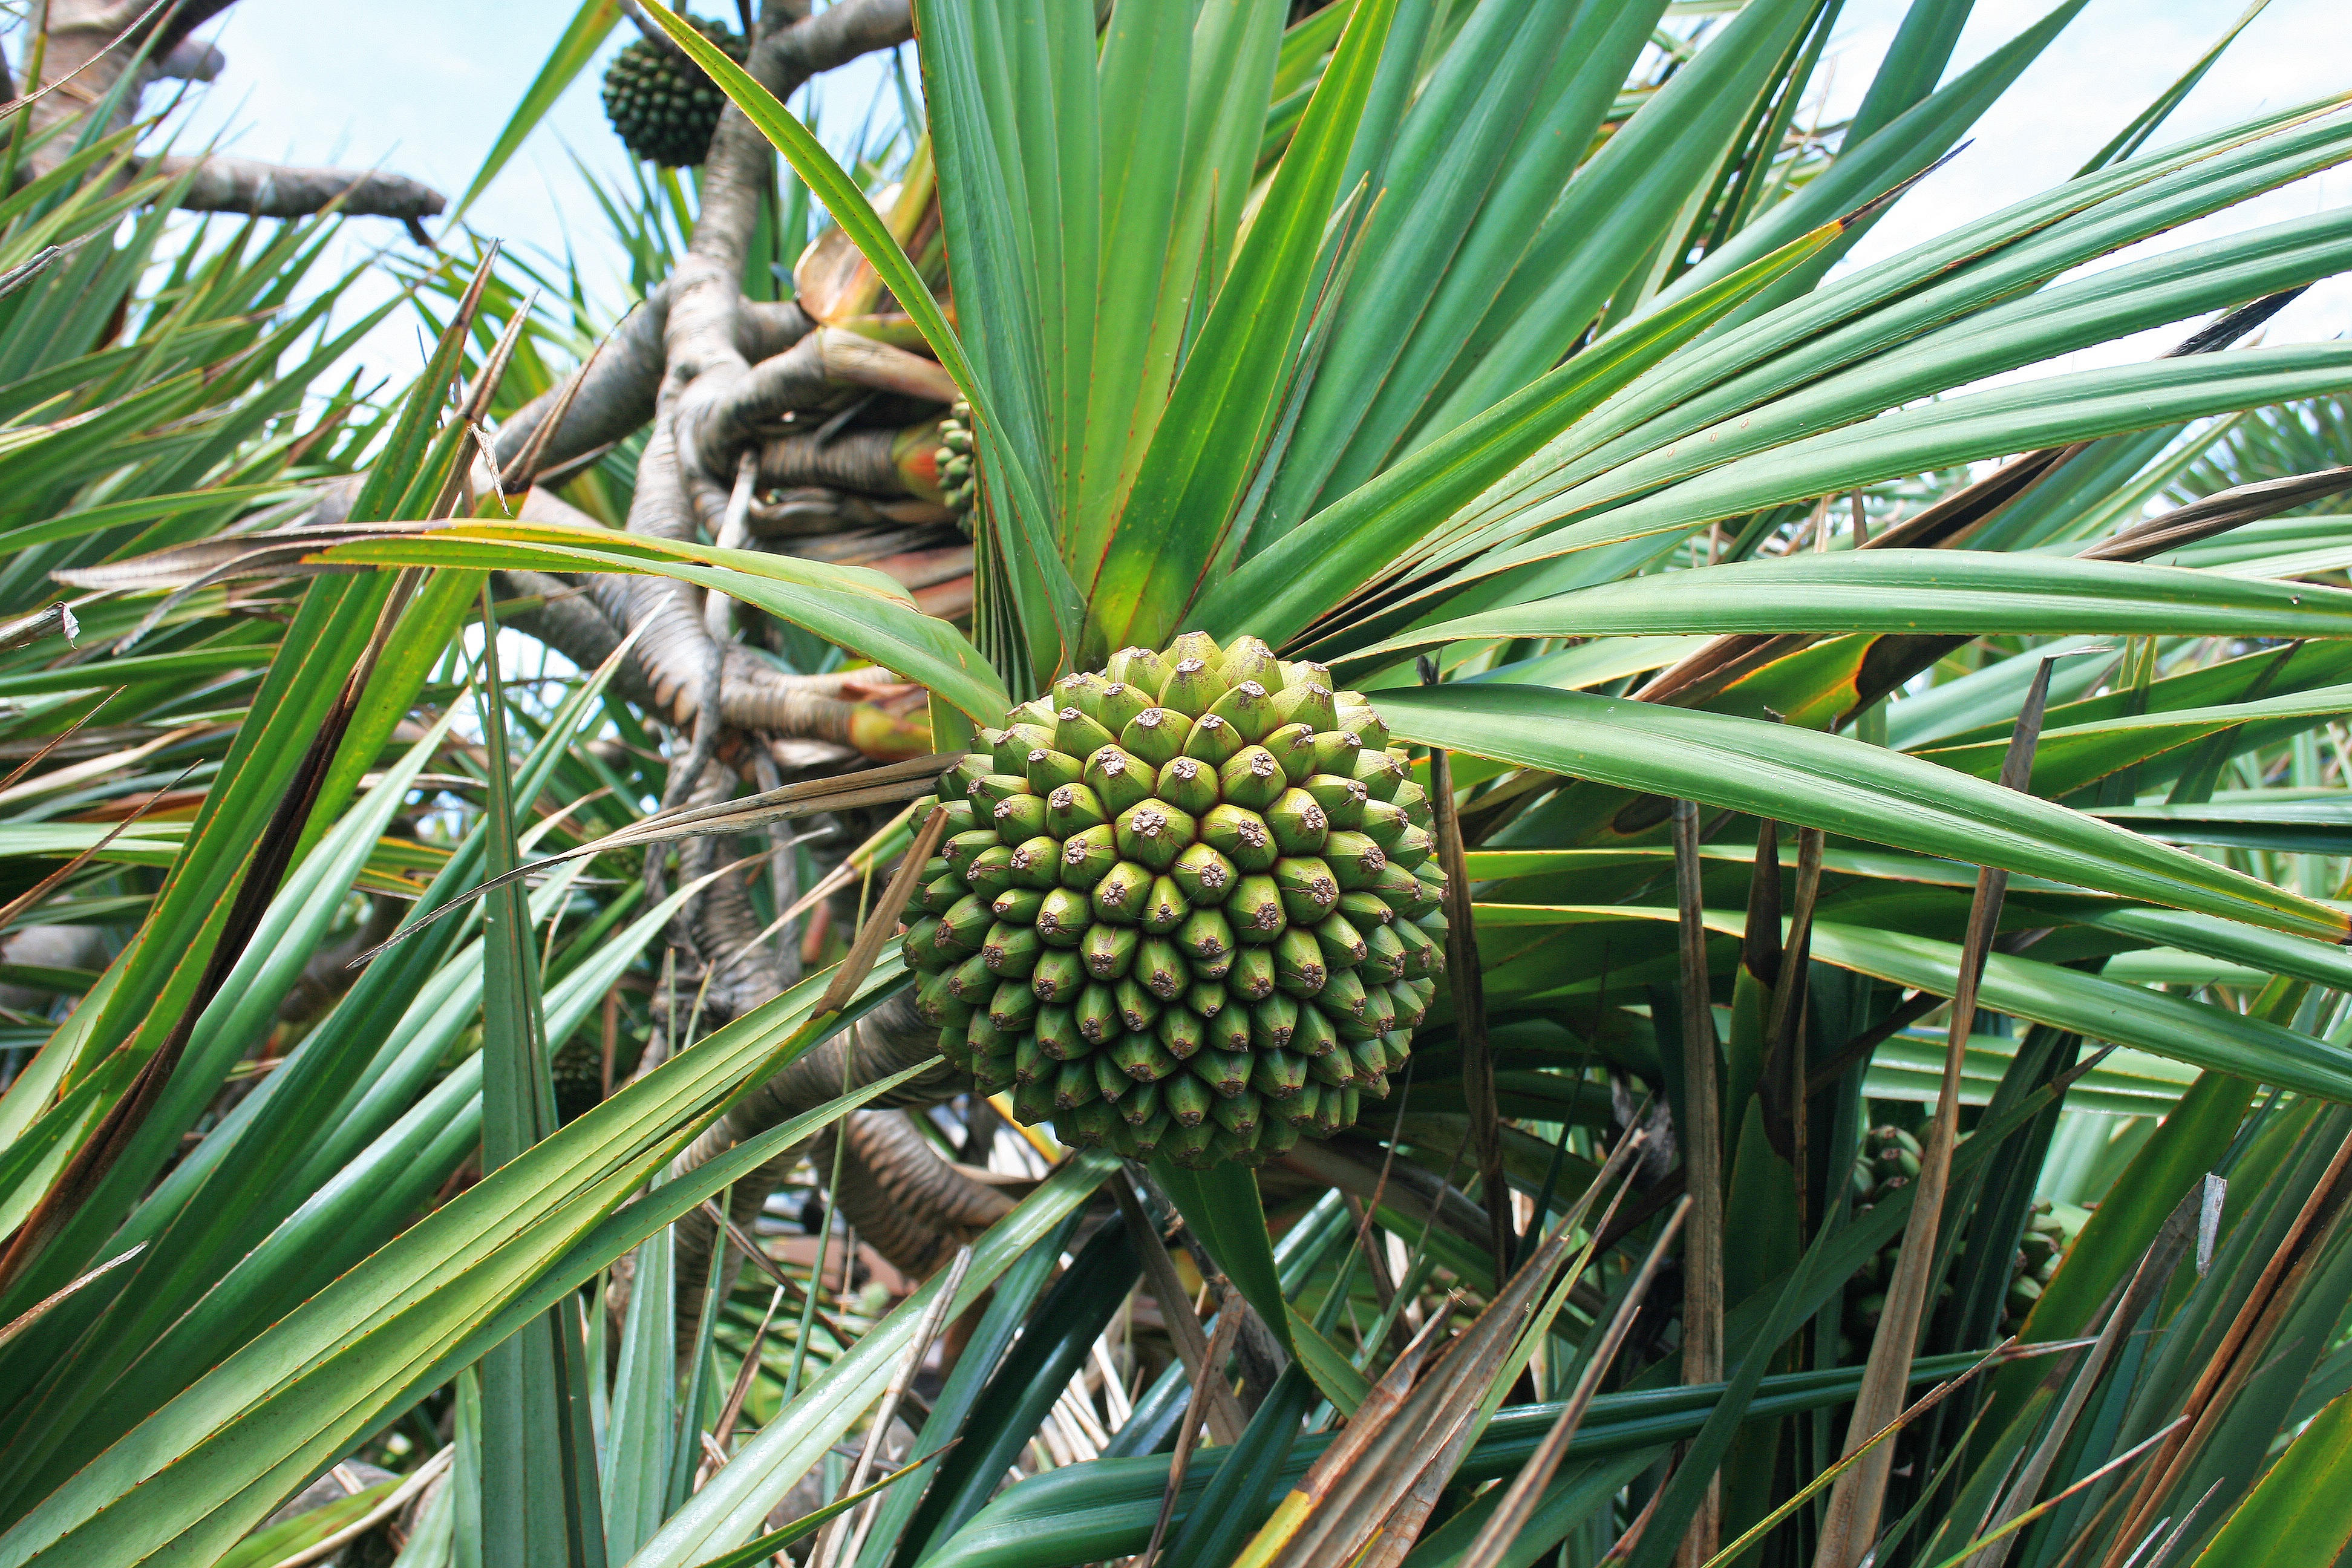
tree, branch, spiky, plant, leaf, flower, food, produce, evergreen, botany, fir, flora, conifer, tropical fruit, leaves, spruce, immature, flowering plant, dala, segmented, date palm, woody plant, land plant, arecales, palm family, borassus flabellifer, saw palmetto, elaeis